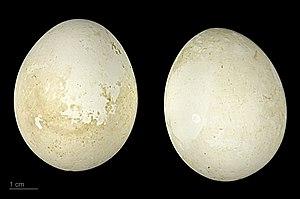
Le Dendrocygne à lunules appartient à la famille des Anatidés.